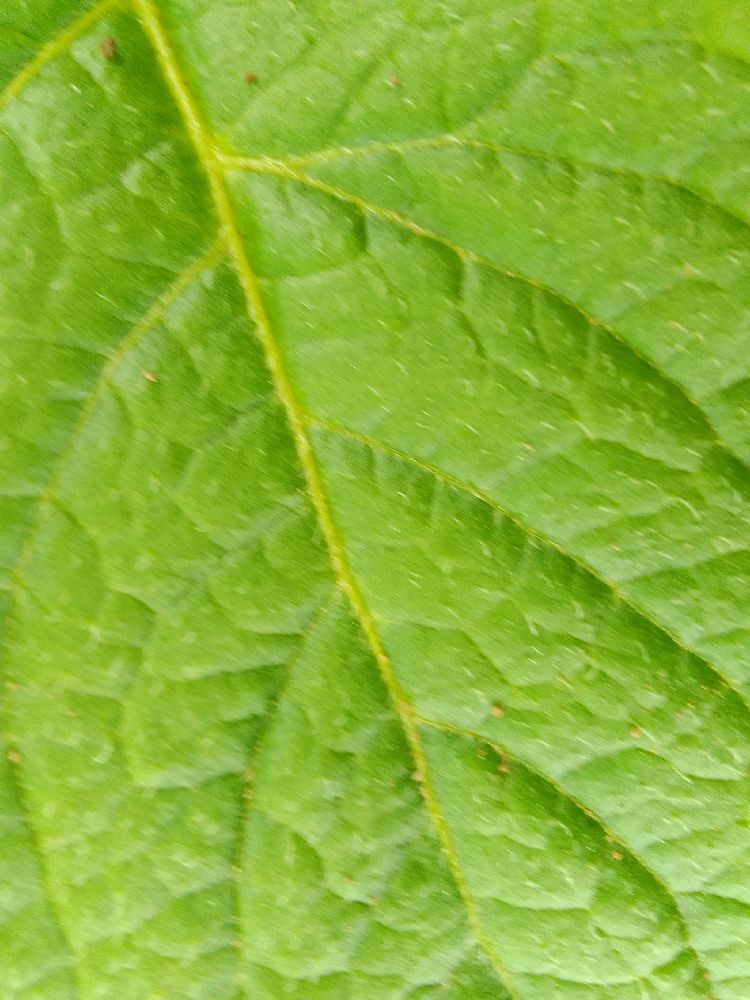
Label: Healthy